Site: brandenburg
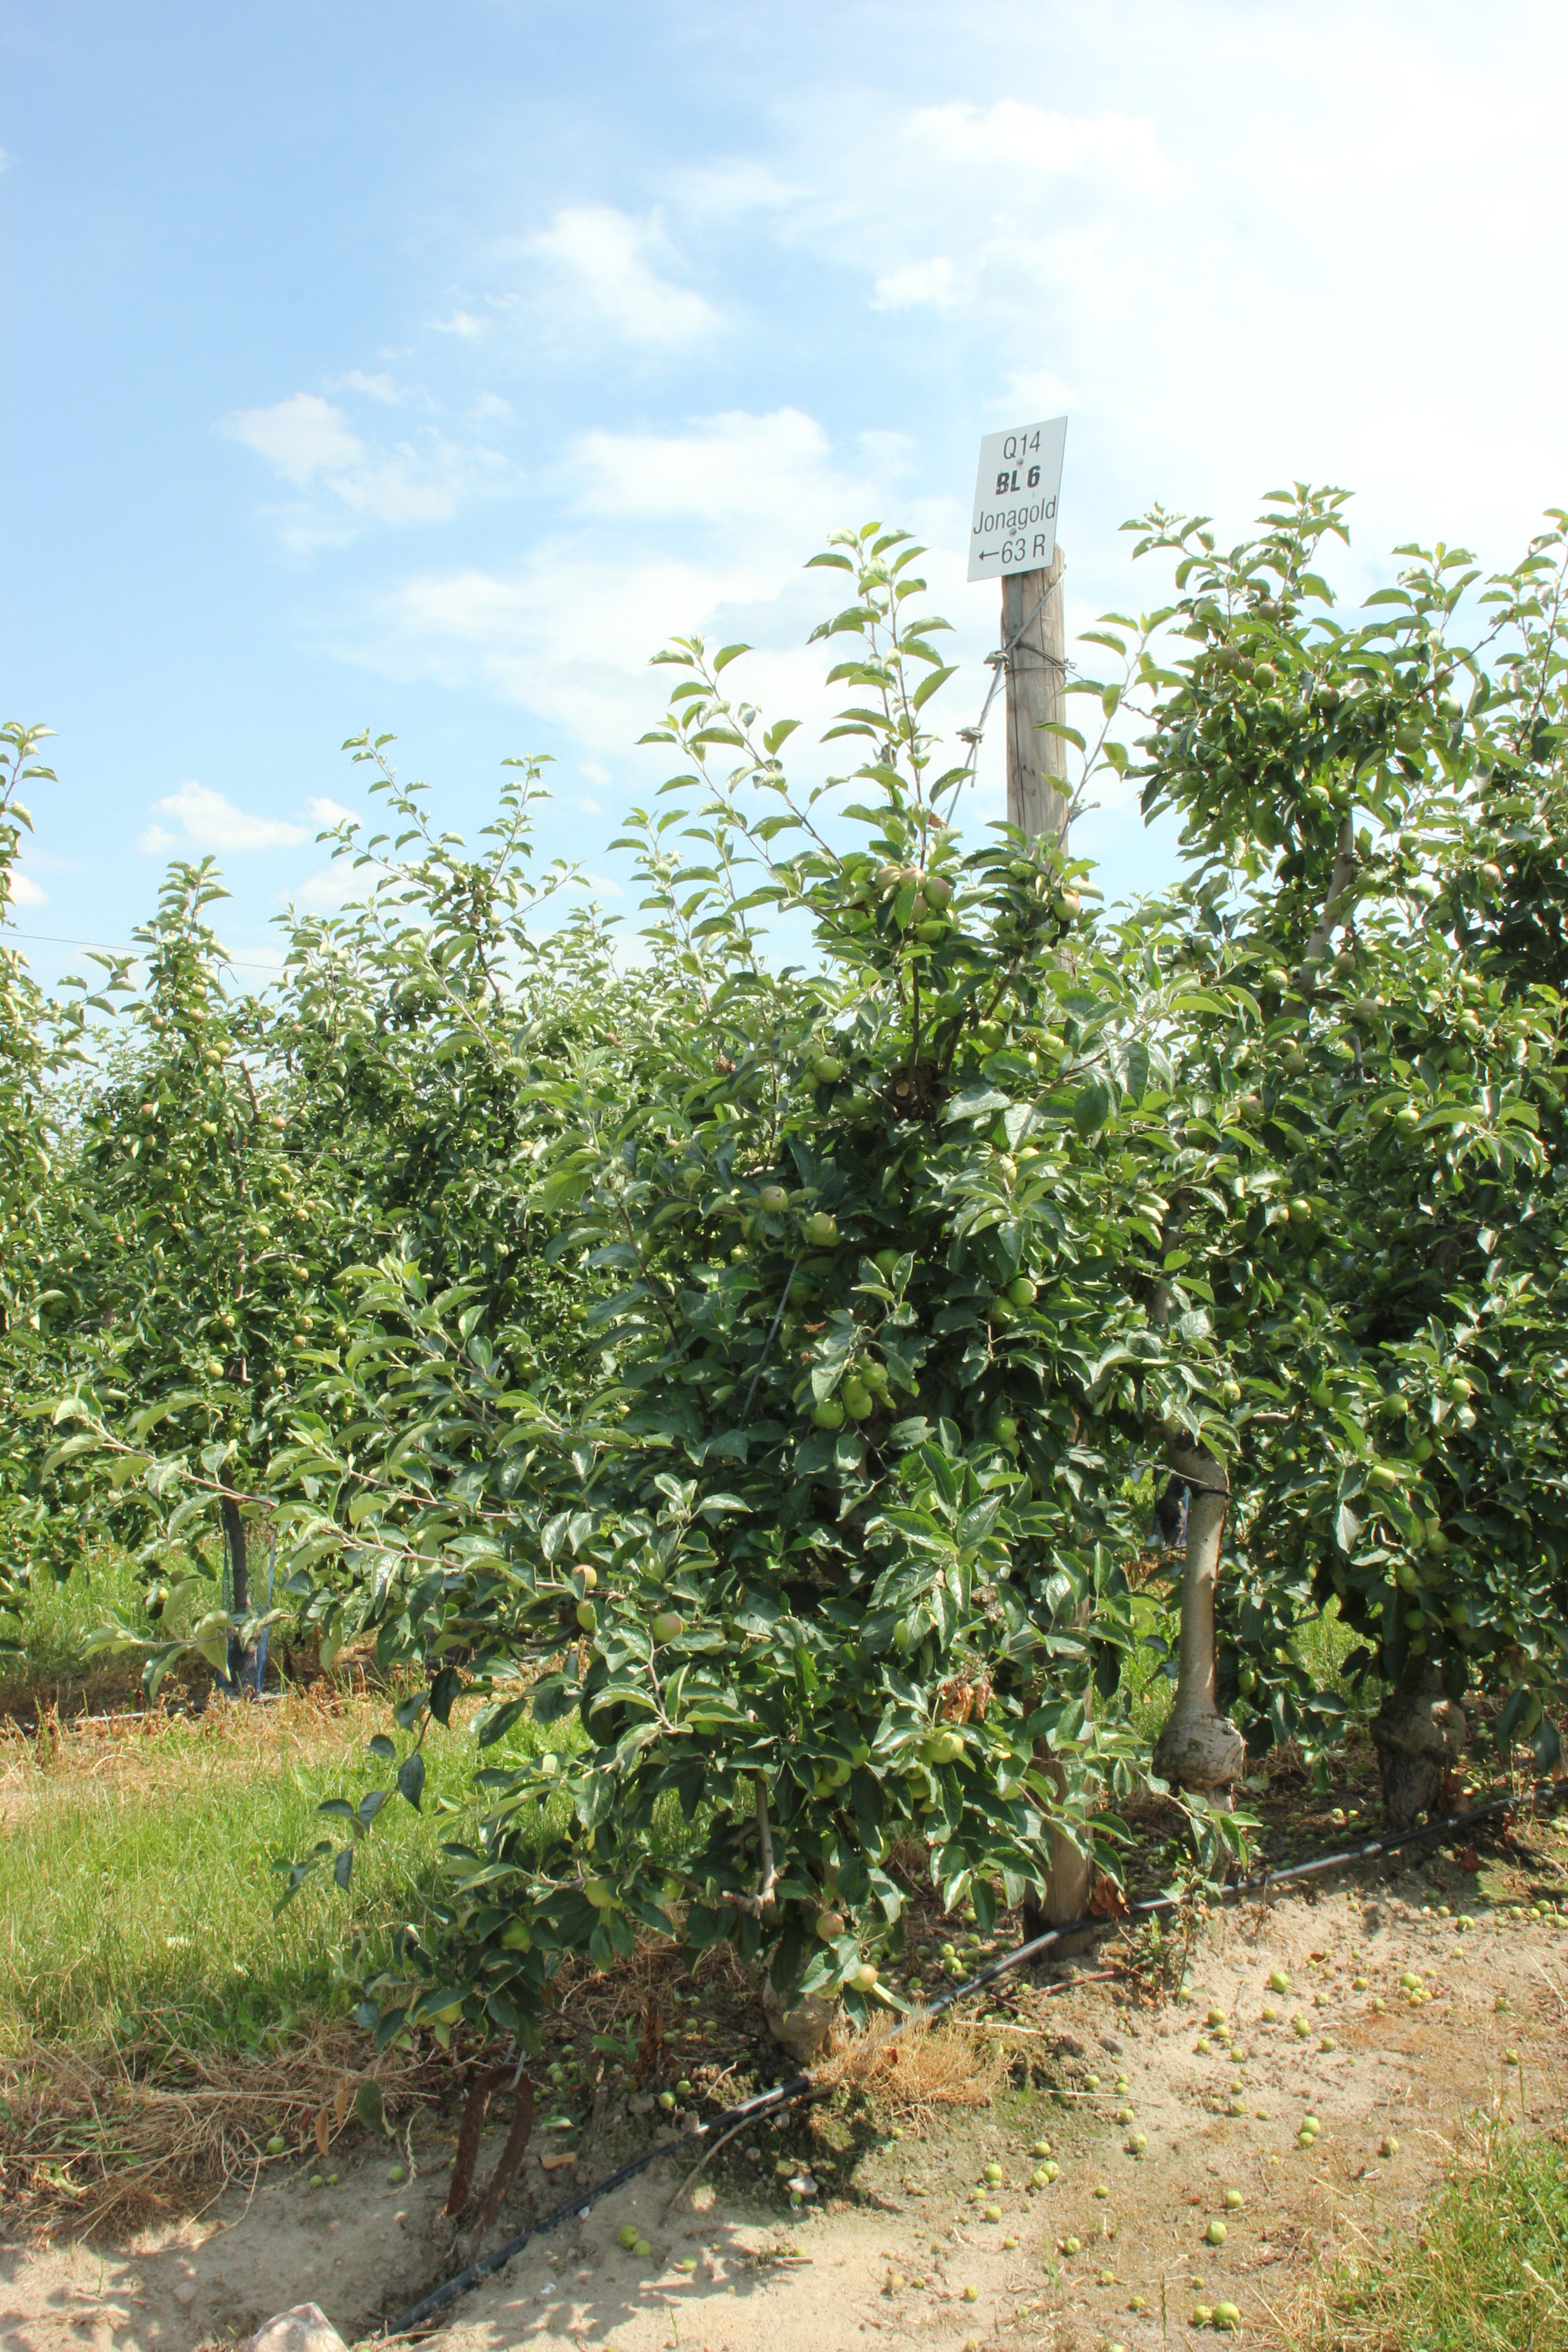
Growth stage (BBCH 74): Development of fruit